Alfred D. Barksdale

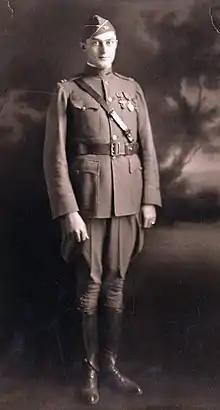
Barksdale in uniform, 1919

Alfred Dickinson Barksdale (July 17, 1892 – August 16, 1972), frequently known as A. D. Barksdale, was an American soldier, Virginia lawyer, state senator, state court judge, and a United States district judge of the United States District Court for the Western District of Virginia.